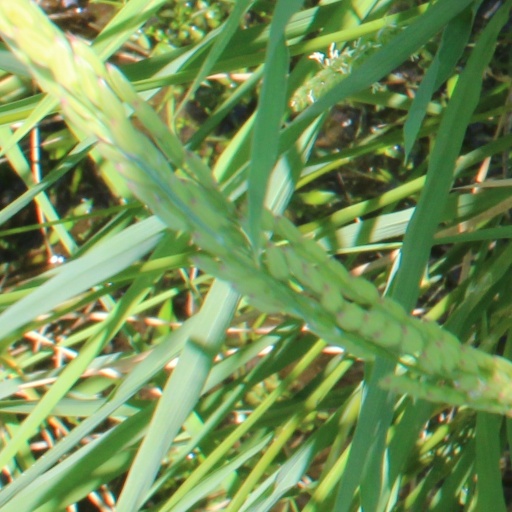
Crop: rice